Służewiec

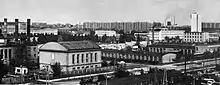
The general view of Służewiec Przemysłowy in the 1970s.

In 1925, the Society of Horse Breeding Promotion in Poland (Polish: "Towarzystwo Zachęty do Hodowli Koni w Polsce") had bought an area of 1.5 km (0.58 square miles), on which they began the construction of the Służewiec Horse Race Track, which was opened in 1939. Upon its opening, it was the biggest and the most modern horse racing venue in Europe. During the Second World War, the race track had been captured by the attacking German forces during the Siege of Warsaw. During the German occupation of Poland, the race track served as a airstrip for the fighter aircraft. In July 1944, there were stationed between 600 and 800 German soldiers. On 1 August 1944, on the first day of the Warsaw Uprising, the airstrip had been attacked by the Polish resistance participants from the Karpaty Battalion of the Baszta Regiment Group. The attack was unsuccessful, with partisants experiencing heavy casualties. Later that day, in retaliation, the occupant forces had executed captured partisans and a group of civilians rounded up in the nearby Służew, on the training race track. The race track is located at 266 Puławska Street, in the modern boundaries of the City Information System area of Ursynów Północny.